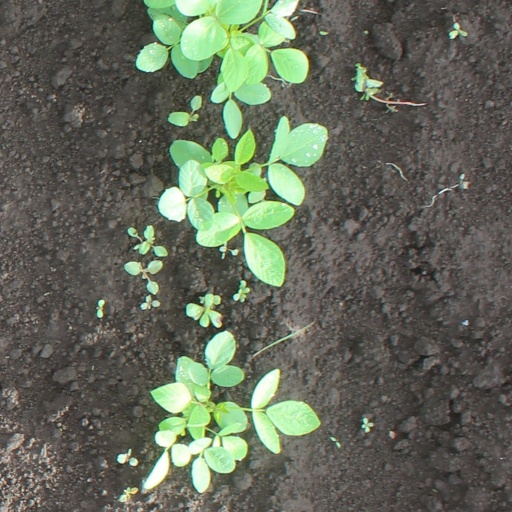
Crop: soybean